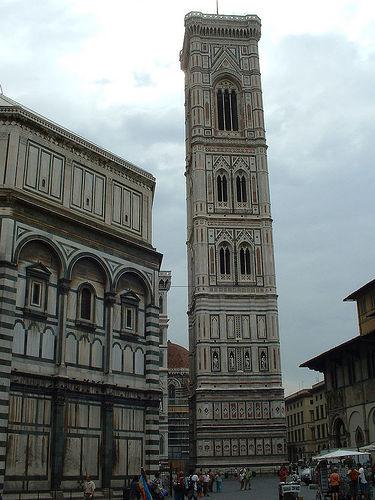
Weather: cloudy or overcast